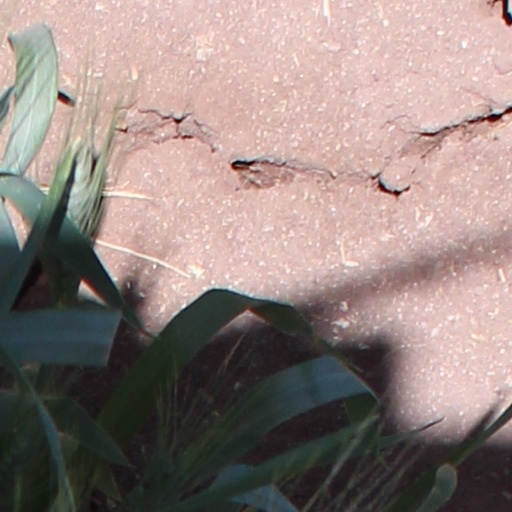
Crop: wheat